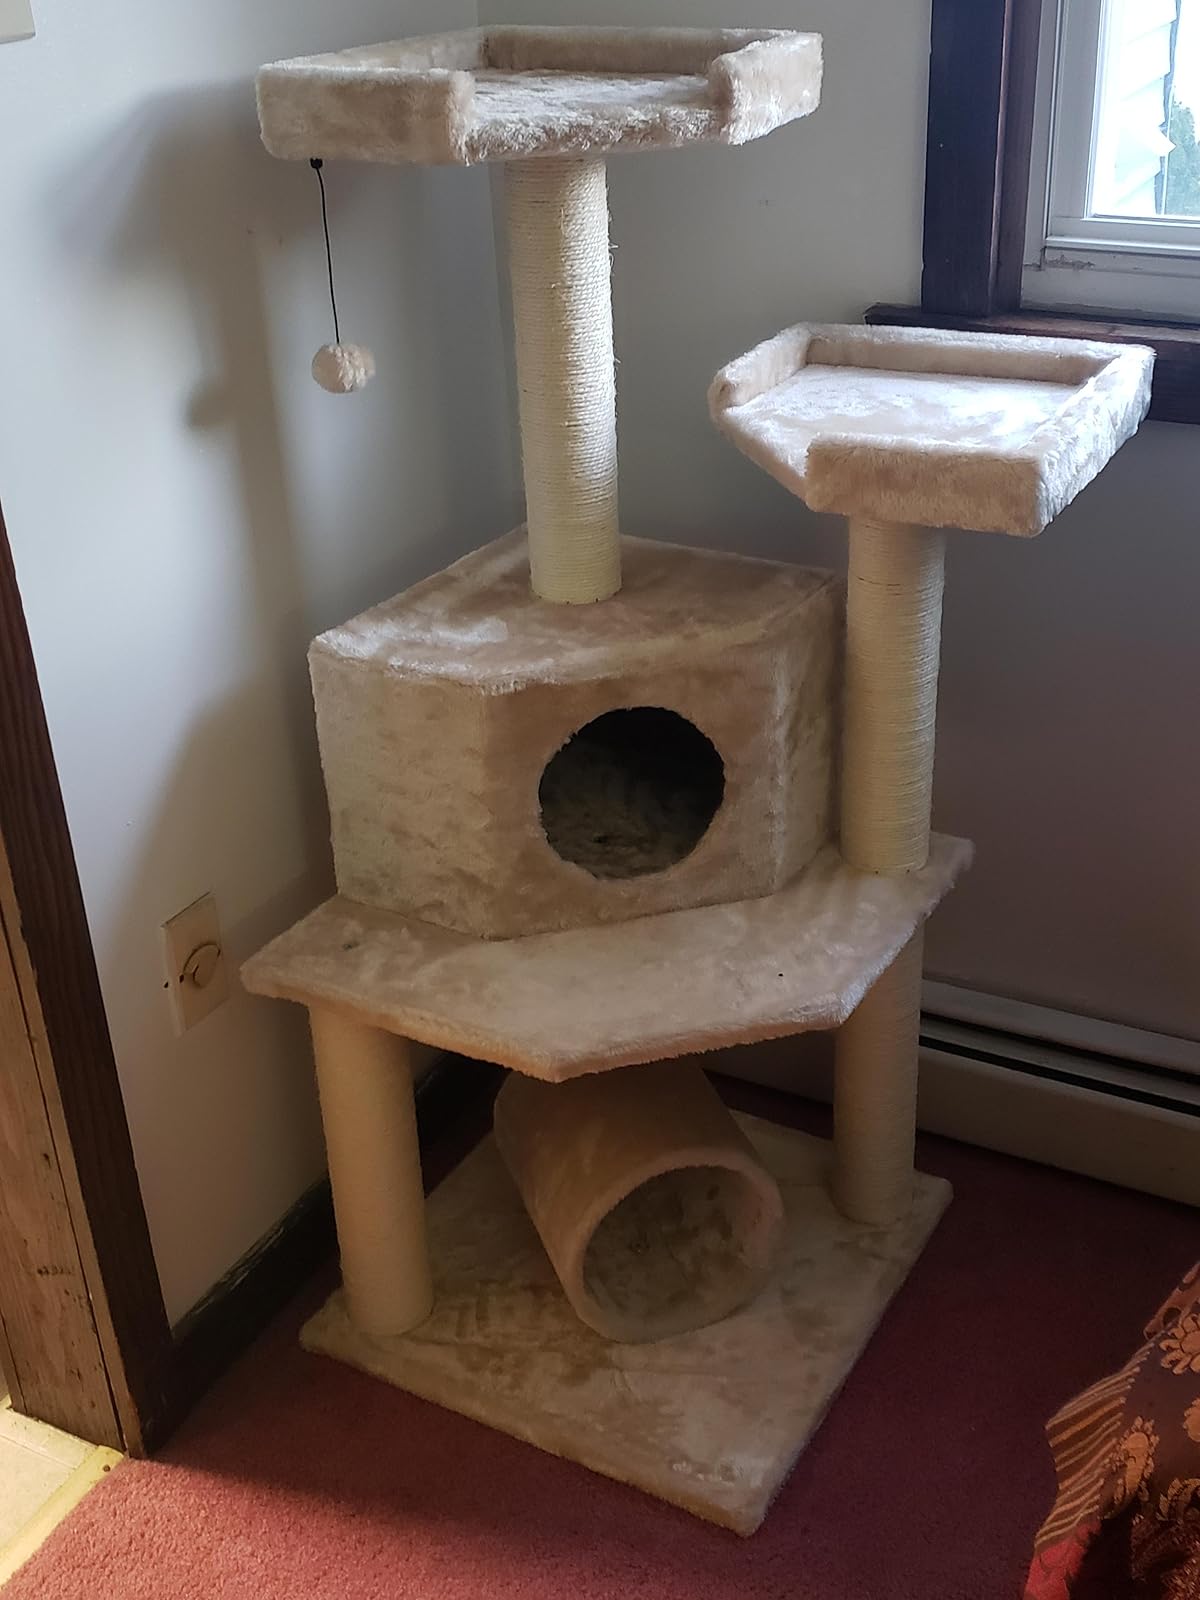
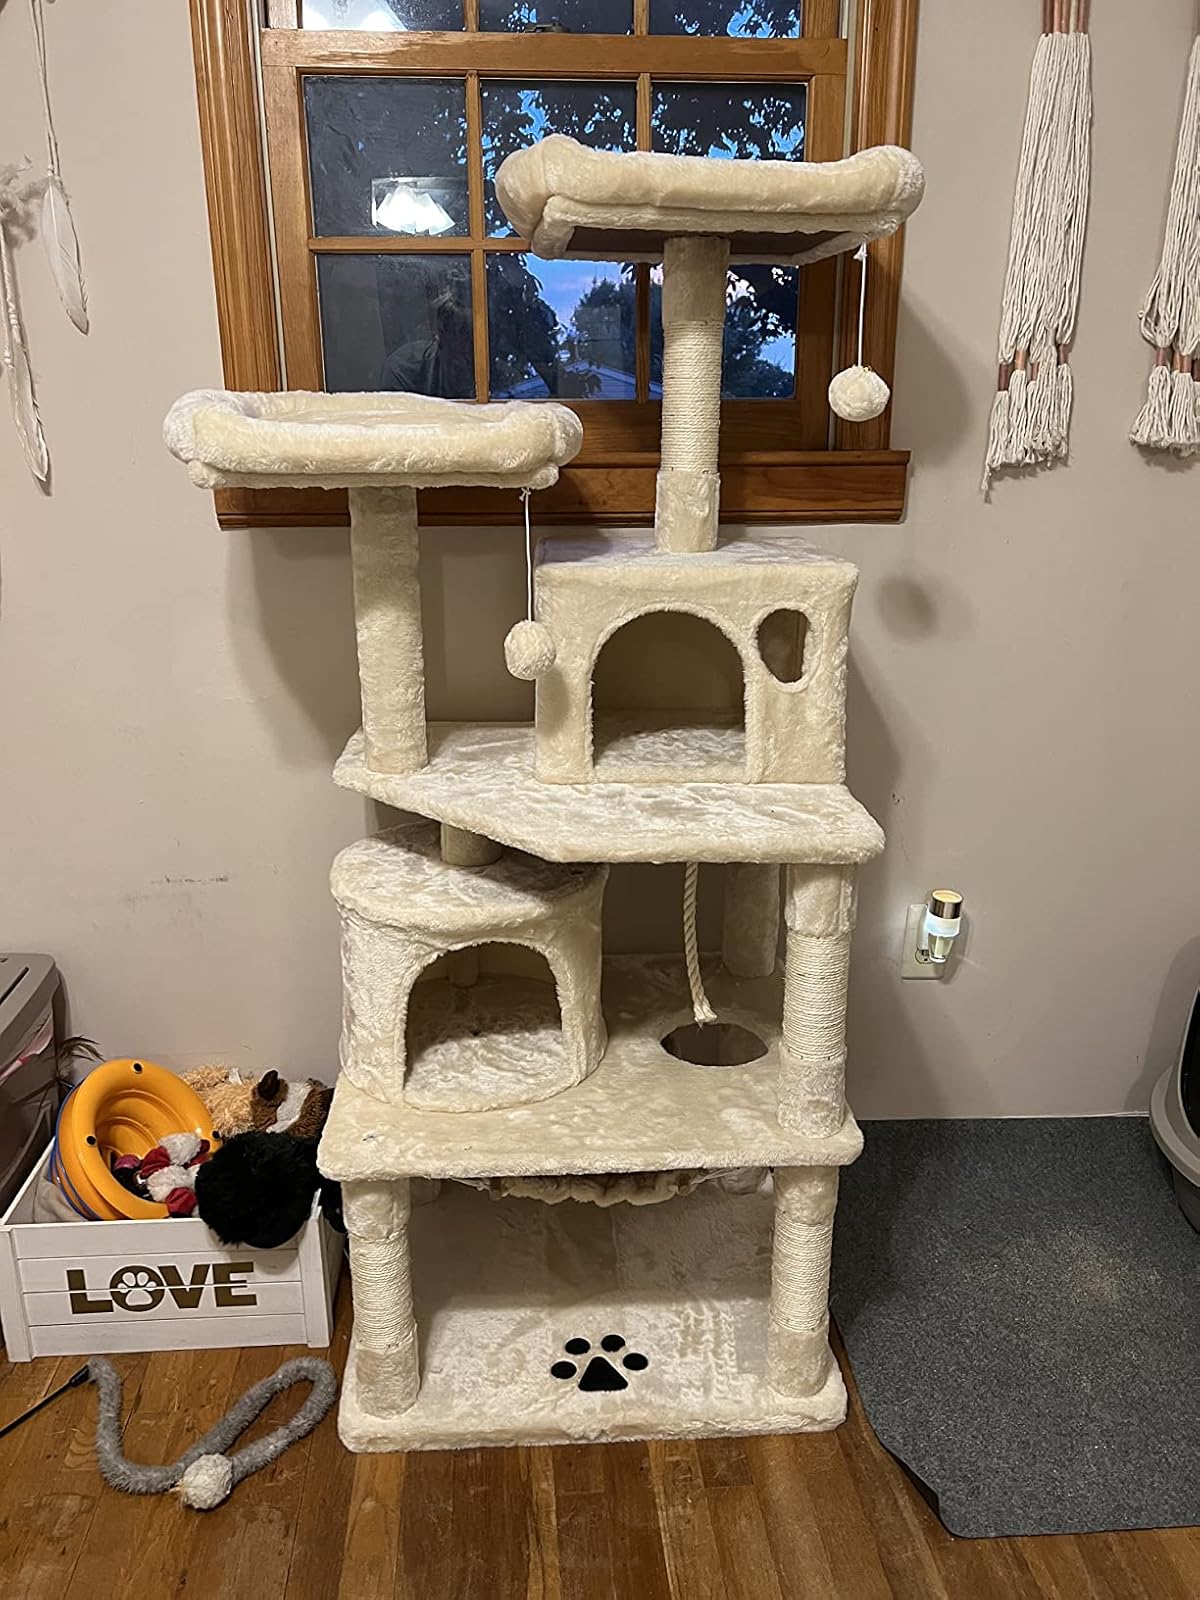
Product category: items_cat tree
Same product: no